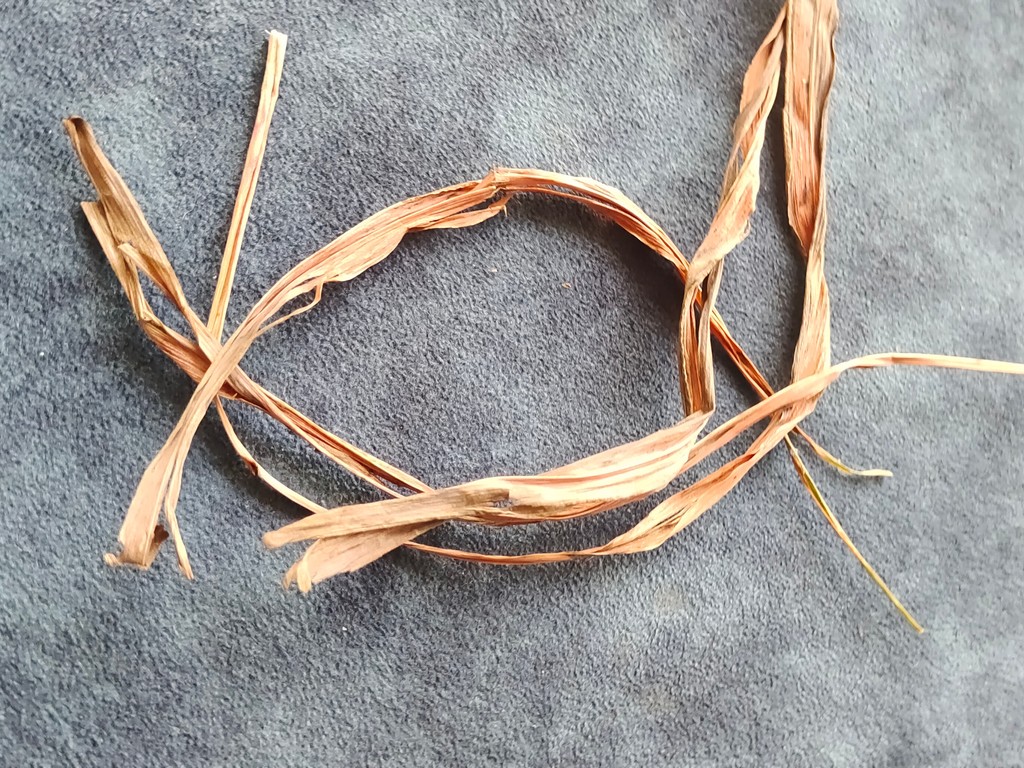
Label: Dried